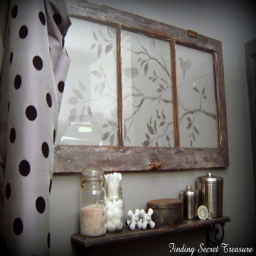
i 've been looking for something to do with old window i found in the barn .